Ella Campbell

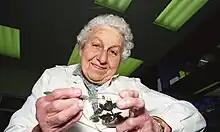

Dame Ella Orr Campbell (28 October 1910 – 24 July 2003) was a New Zealand botanist. An expert on bryophytes, she published 130 scientific papers on liverworts, hornworts, orchids, and wetlands. She became the first woman faculty member of the Massey Agricultural College (now Massey University) in 1945, and in 2003 the herbarium at Massey was renamed the Dame Ella Campbell Herbarium in her honour. Following her retirement from teaching in 1976, she continued to research and publish for another two decades, finally retiring in 2000 at the age of 90.